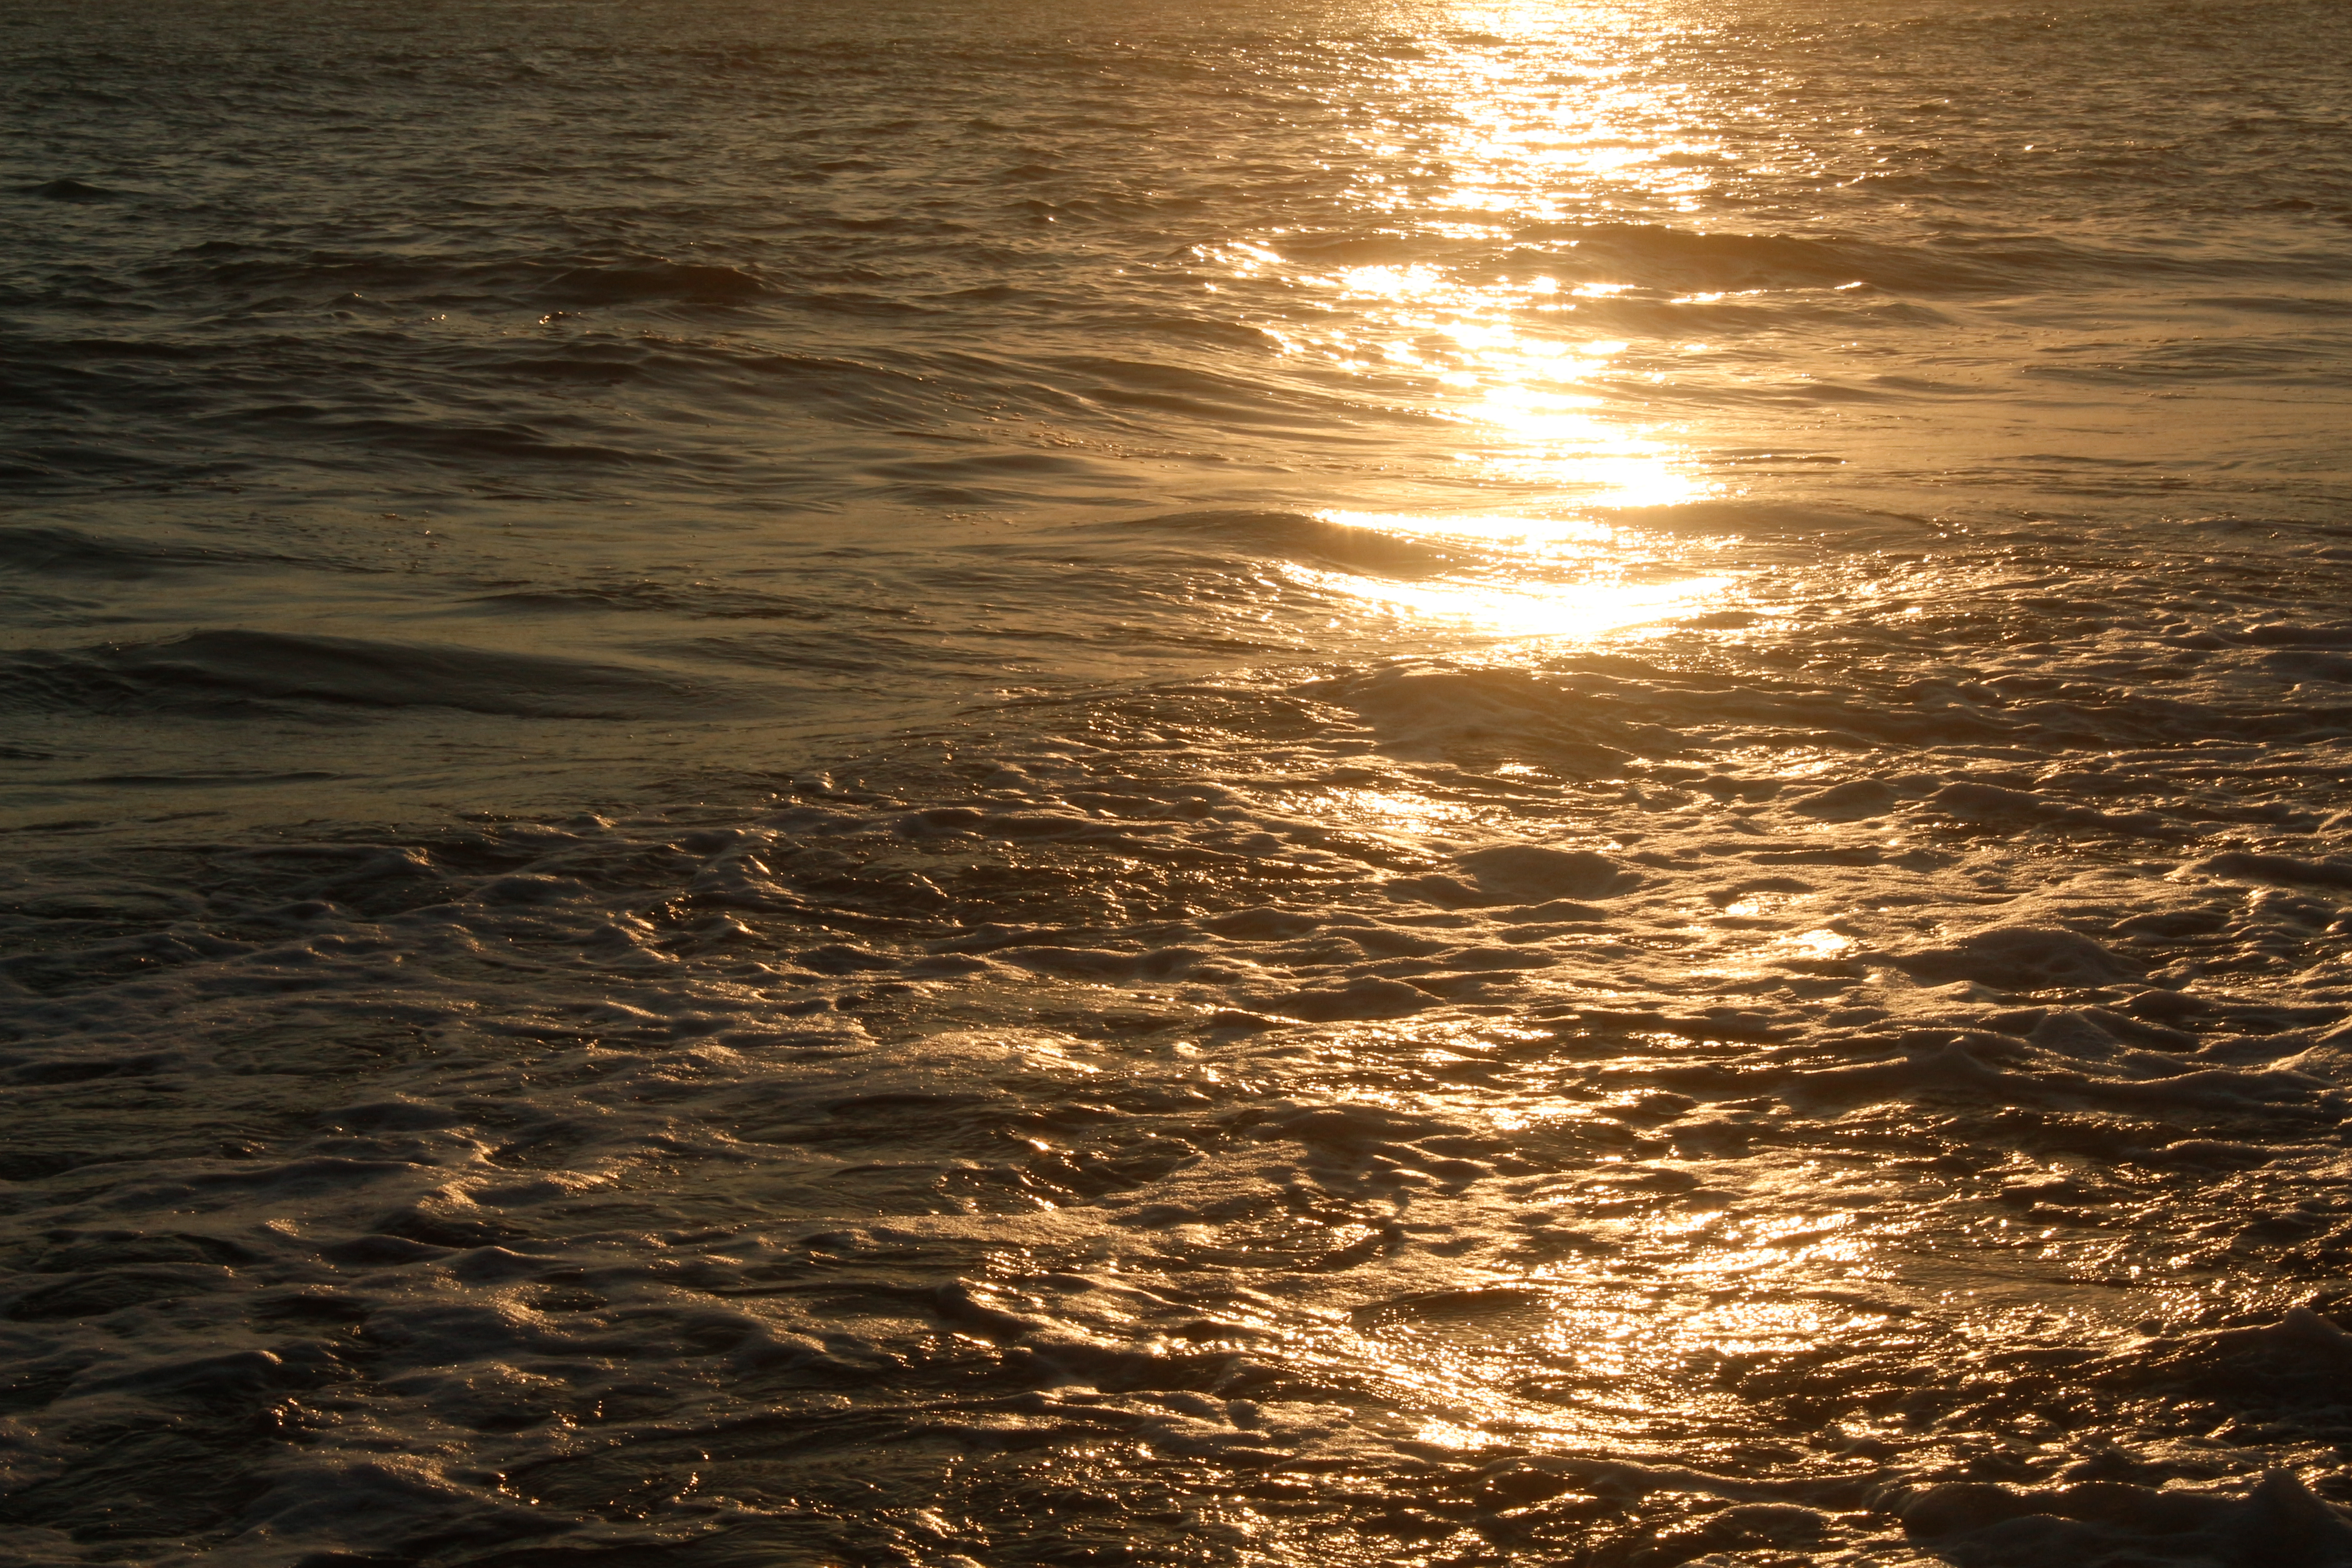
beach, waves, calm, relax, water, afterglow, liquid, fluid, dusk, wood, lake, cloud, sunrise, horizon, astronomical object, sunset, wind wave, landscape, sun, heat, tree, coast, reflection, evening, wave, sound, darkness, ocean, event, dawn, tide, backlighting, shadow, sea, rock, sky